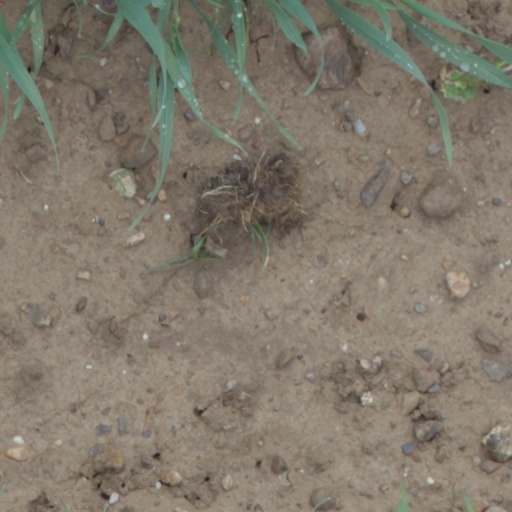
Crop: wheat